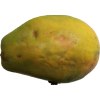
Label: papaya